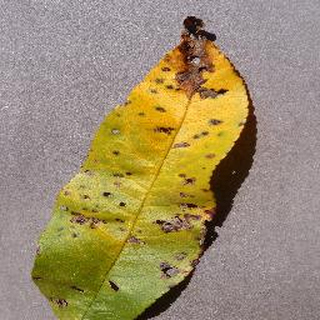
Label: peach_bacterial_spot